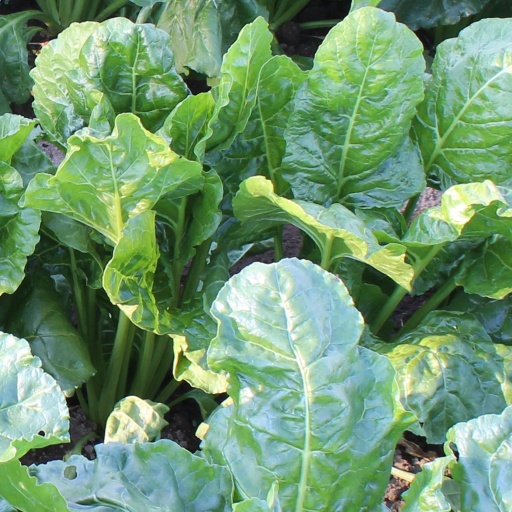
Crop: sugar beet